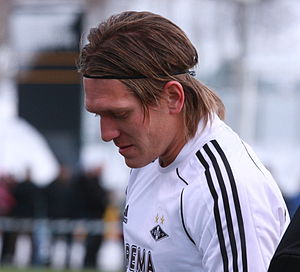
Kris Stadsgaard
Kris Stadsgaard hos Rosenborg BK
Kris Stadsgaard er en dansk tidligere fodboldspiller, der i sin aktive karriere spillede for bl.a. Reggina i den italienske Serie A og for Málaga CF i den spanske La Liga. Kris Stadsgaard opnåede endvidere 3 A-landskampe. Han sluttede karrieren i FC København.